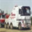
Label: truck